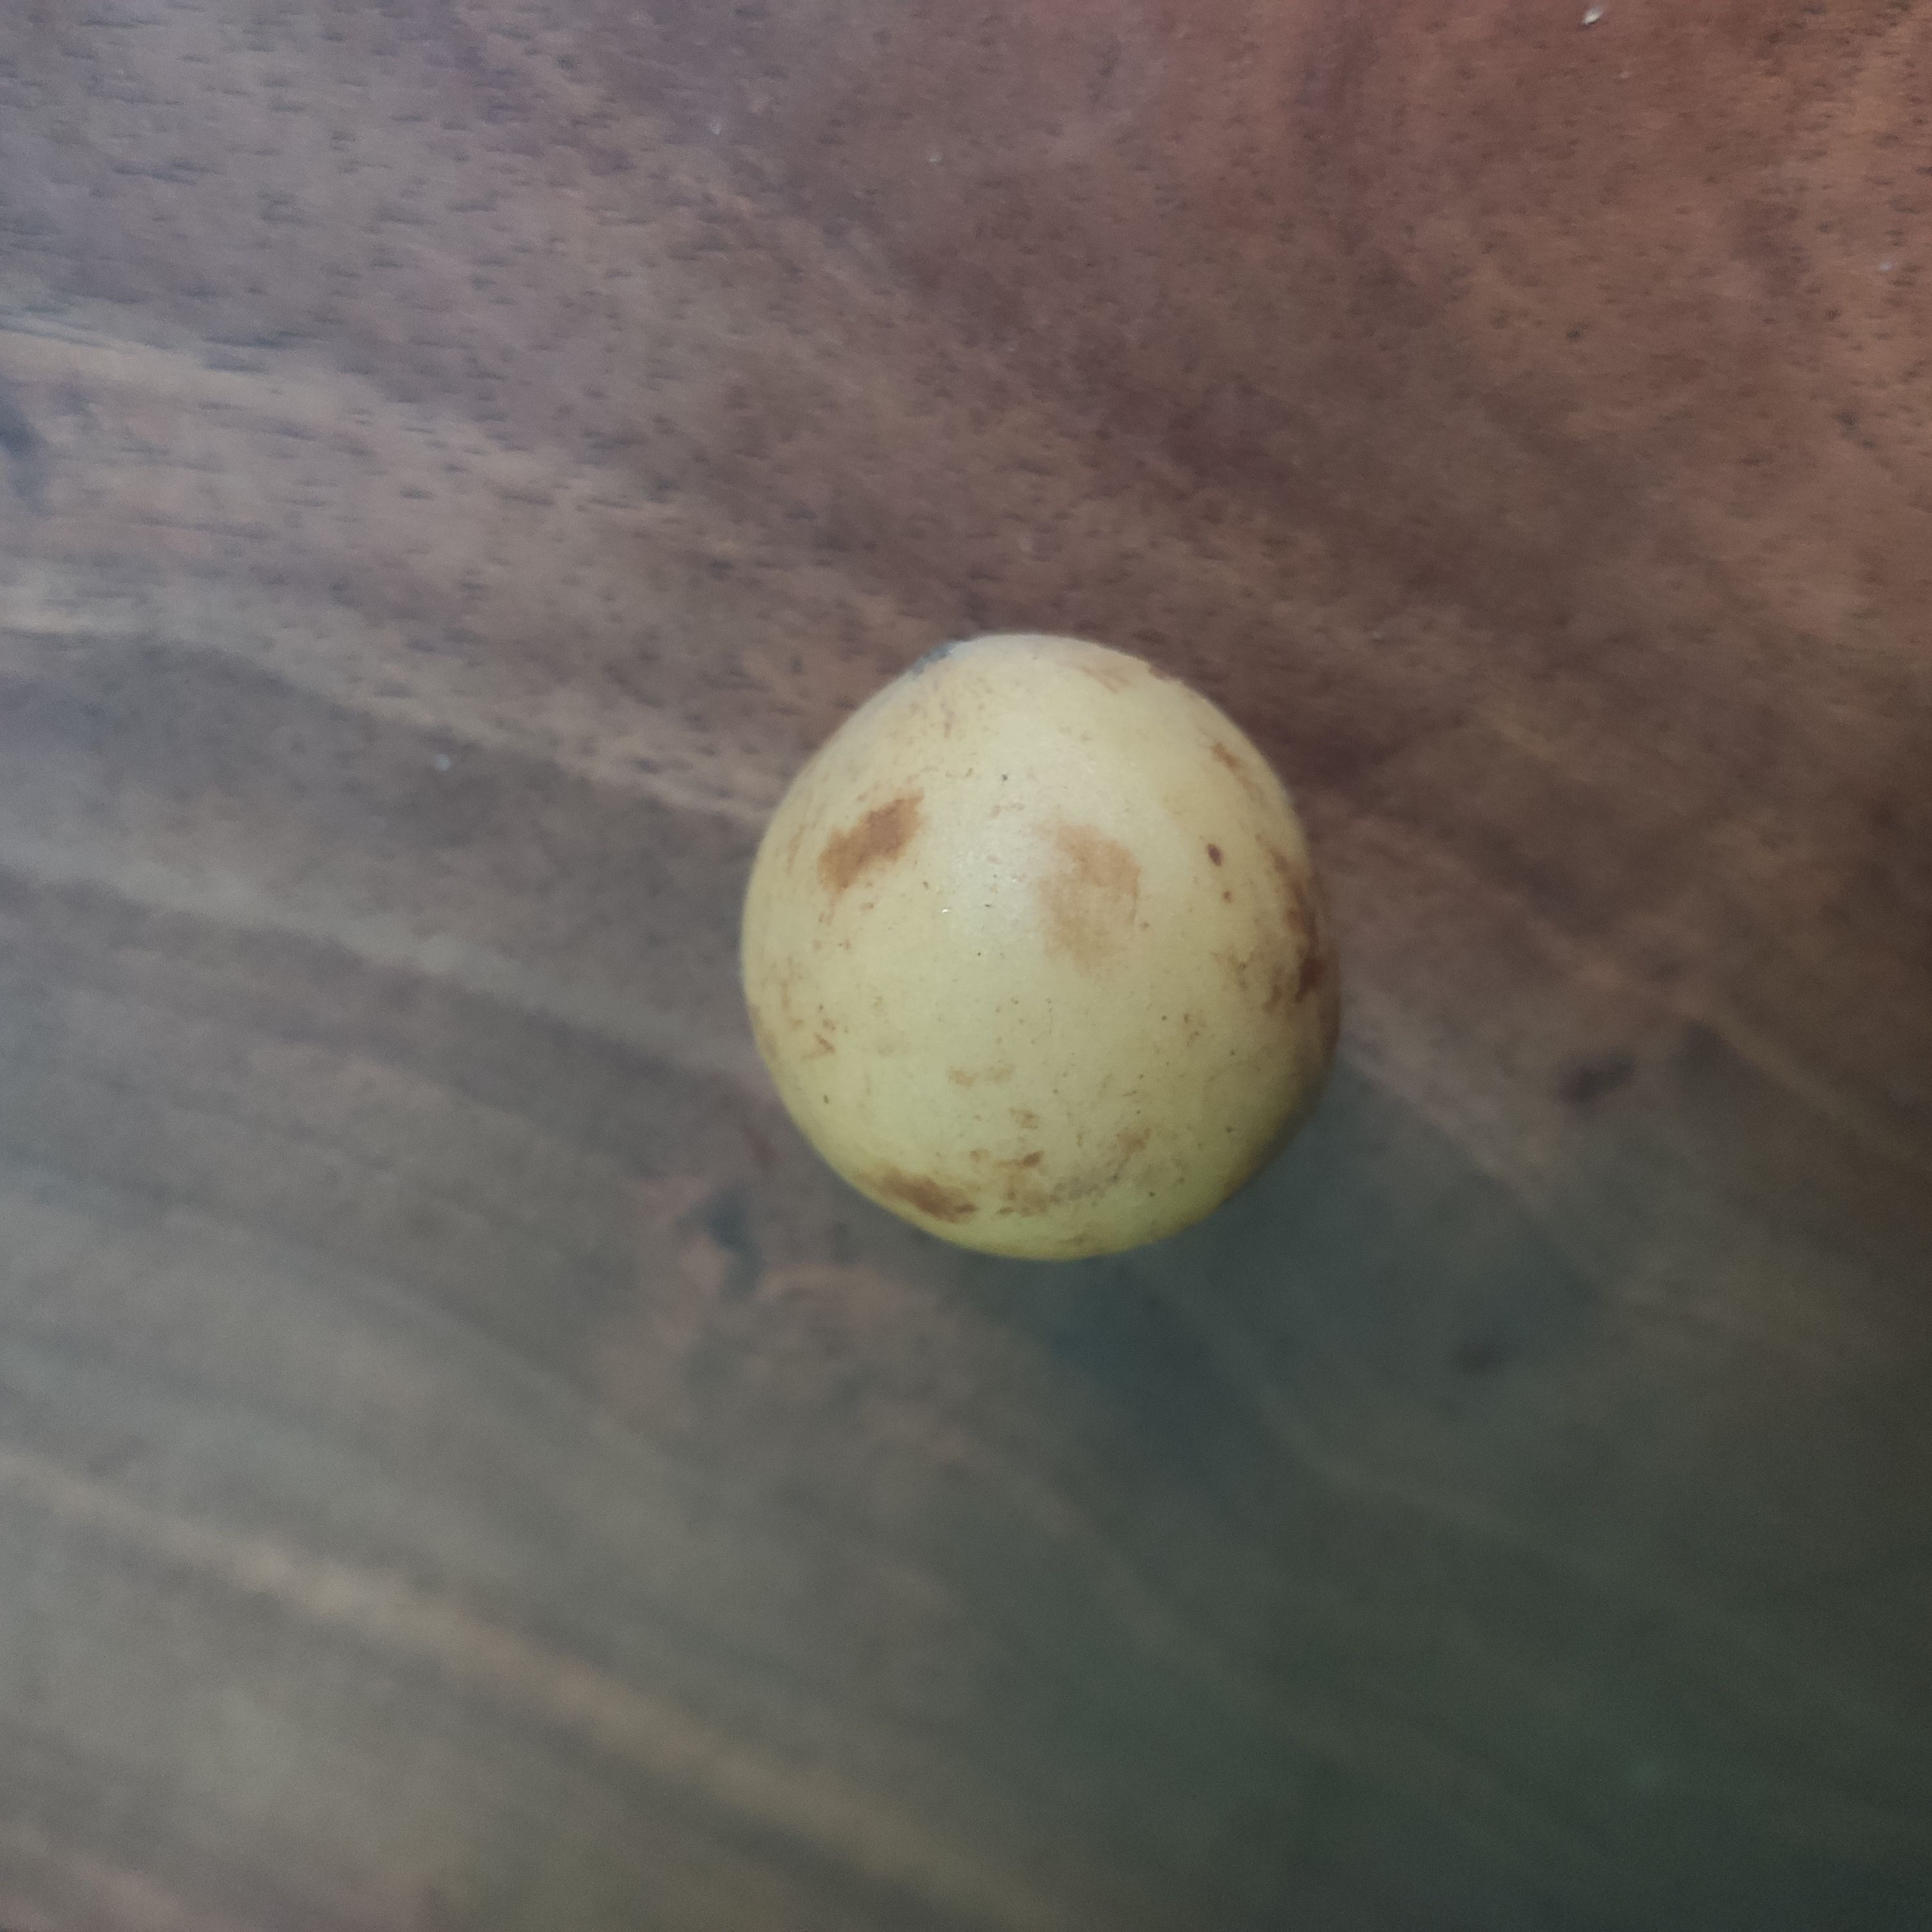
Fruit: burmese-grape
Grade: 1st-grade